Helene Blum

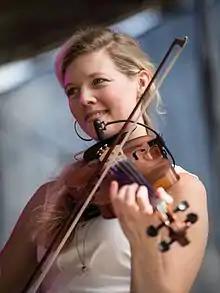
Helene Blum

Helene Blum (born 1979) is a Danish singer and musician who specializes in folk music. Since 2005, when she won the Danish Music Awards Folk prize for her album "En sød og liflig klang", she has performed widely in Denmark, North America and Germany, frequently appearing with her husband Harald Haugaard.